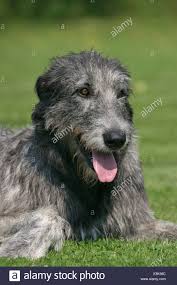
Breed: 224-n000039-Irish_wolfhound